Cork, Bandon and South Coast Railway

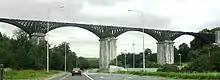
Chetwynd Viaduct

The Cork and Bandon Railway was formed by the (8 & 9 Vict. c. cxxii) and began operations on the from Bandon to Ballinhassig from 1 August 1849, 25 seat horse omnibuses being used for transfers to and from Cork City. The section from Ballinhassig to Cork opened to public services on 1 December 1851. The was financially challenged after by building the Bandon to Cork section which had some costly overruns and future extensions to the network were undertaken by independent companies some of which operated their own services for a number years.